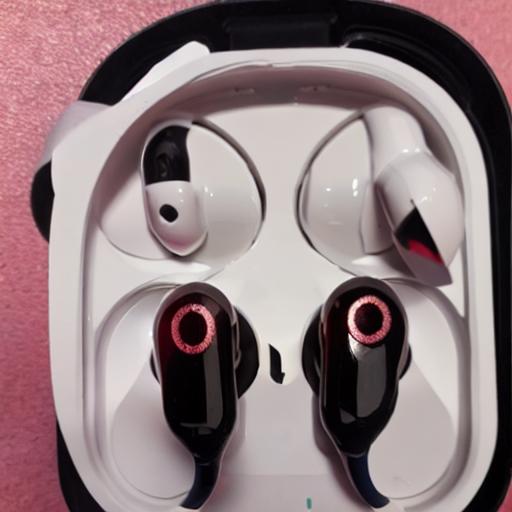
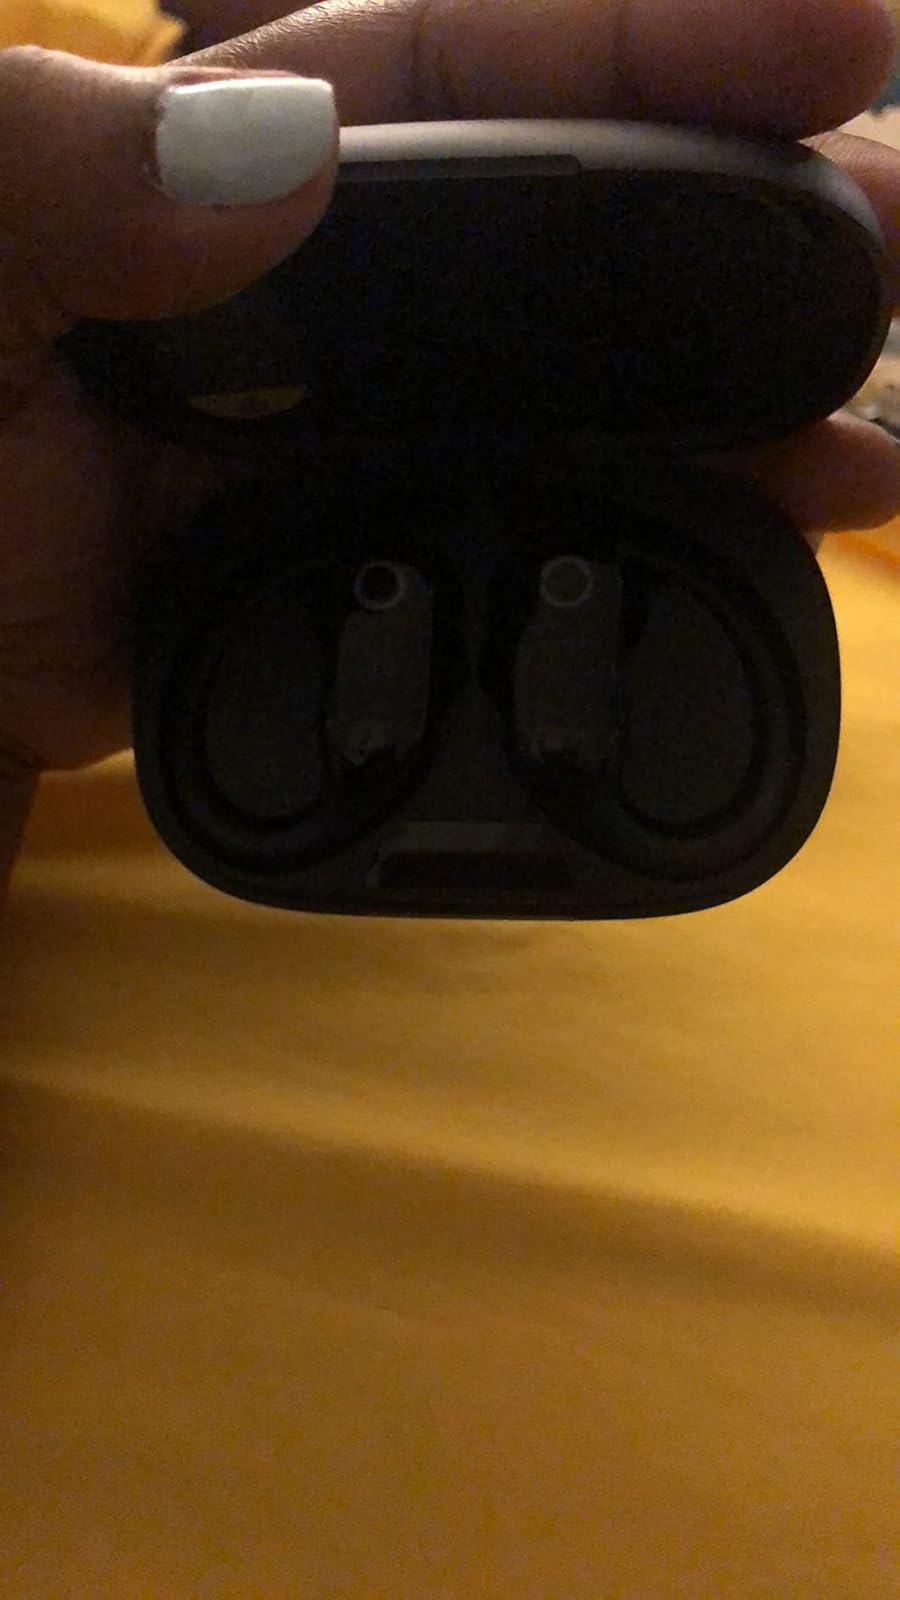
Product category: earbuds
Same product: no